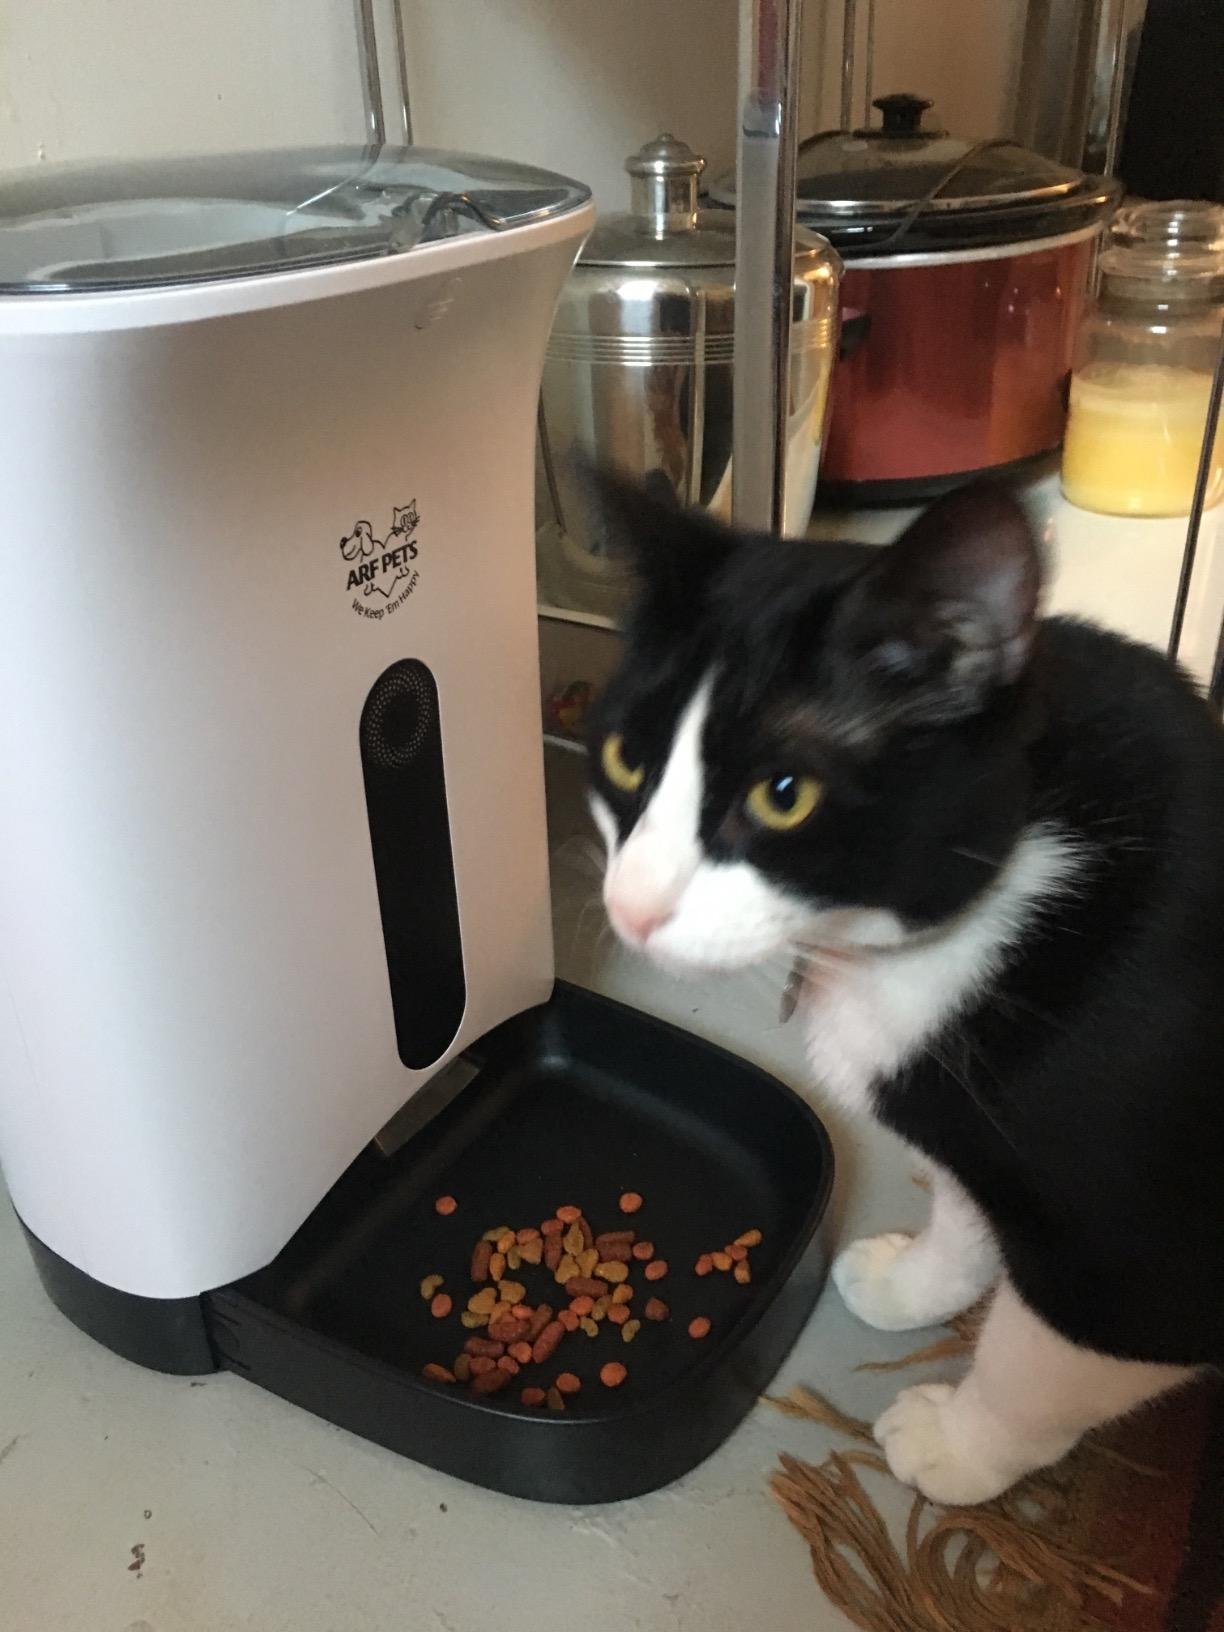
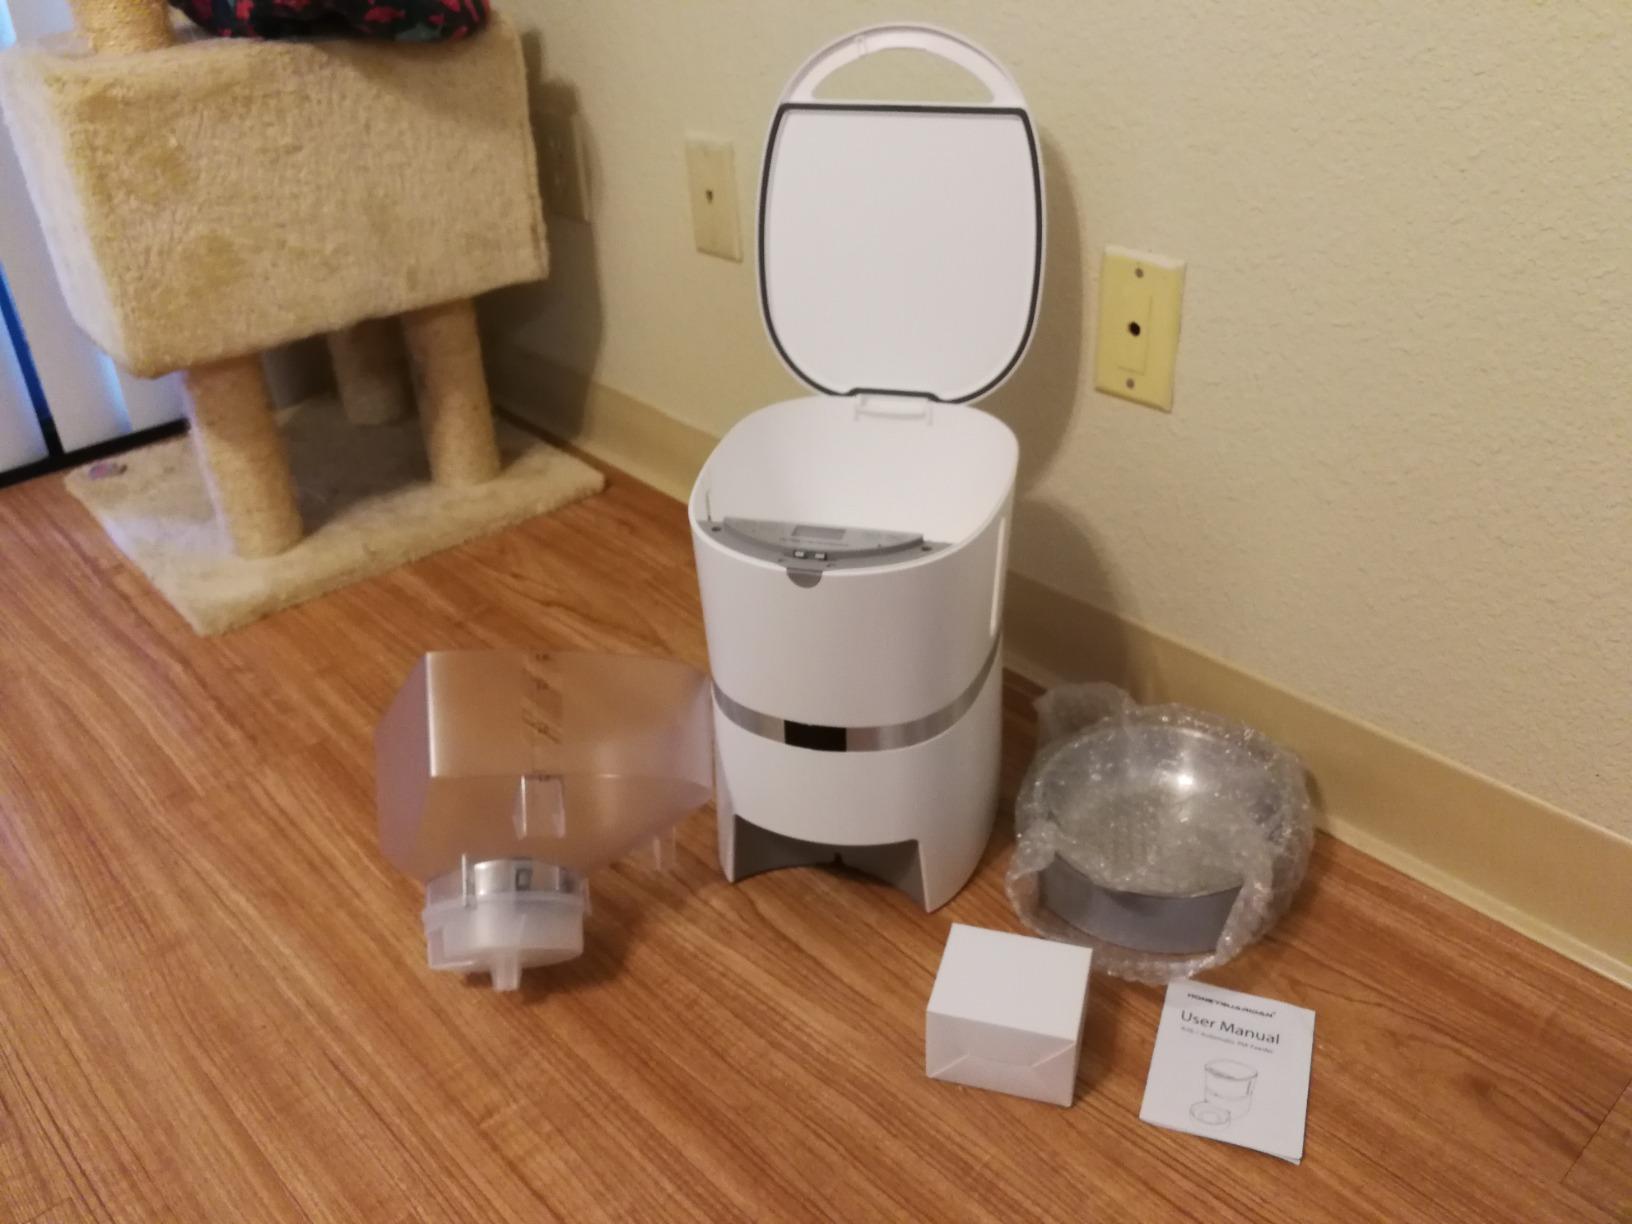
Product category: items_feeder
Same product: no